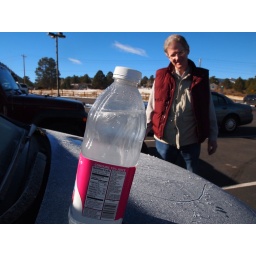
Water bottle froze in car while in parking lot.